Question: Please indicate a possible affordance area of the knife that can be used for holding
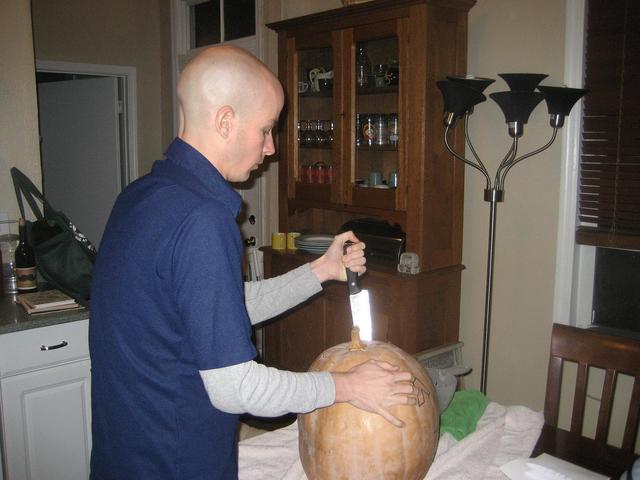
Answer: [341.161, 233.146, 365.161, 294.964]